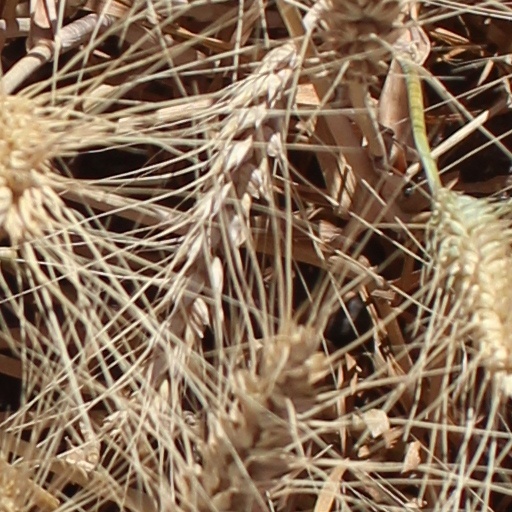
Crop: wheat